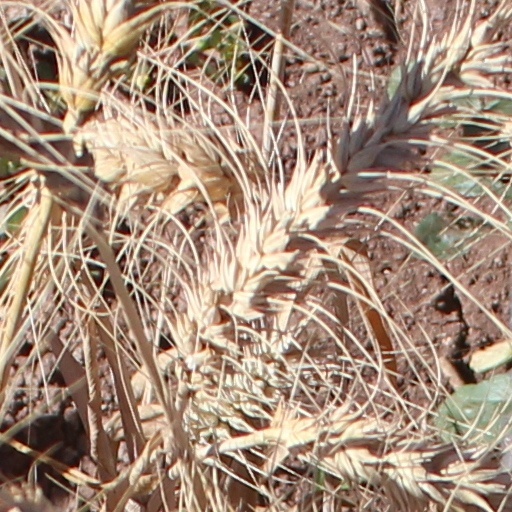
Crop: wheat